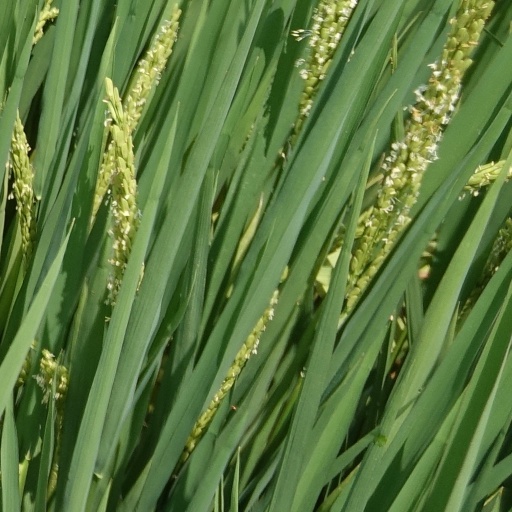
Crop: rice